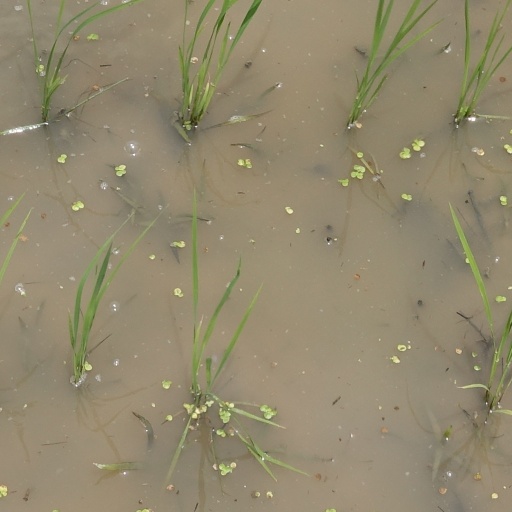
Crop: rice